Barley, Lancashire

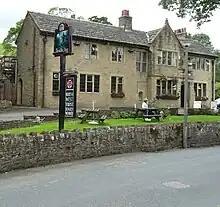
The Pendle Inn in Barley

After a cow farm was established around 1266, Barley earned its livelihood from agriculture. This continued up until the 18th century. During the 18th century, textiles began to be manufactured as an extra source of income. The brooks around Barley offered an effective source of waterpower which led to the building of several cotton factories. Two small cotton mills were built at Narrowgates and Barley Green. At its height, Barley Green Mill had 200 looms, until floods destroyed the building in 1880. The cotton twist mill at Narrowgates, which was built by William Hartley to spin cotton warp thread, and the adjacent weavers' cottages survive and are now private houses.